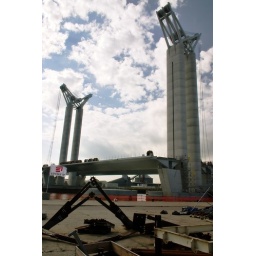
New highway bridge in Rouen - CRW_4877_1